Yolande Beekman

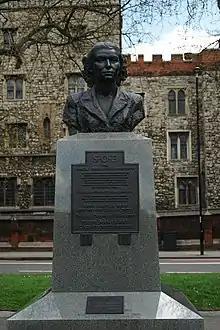
SOE Agents Memorial

Beekman's actions were recognized by the government of France with the posthumous awarding of the Croix de Guerre. In addition, she is recorded on the Runnymede Memorial in Surrey, England and as one of the SOE agents who died for the liberation of France, she is listed on the "Roll of Honour" on the Valençay SOE Memorial in the town of Valençay, in the Indre département of France. A later memorial, the SOE Agents Memorial in Lambeth Palace Road (Westminster, London), is dedicated to all SOE agents.